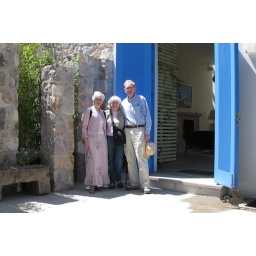
This is in the courtyard between the street door and the door of their house.